Lyman Draper

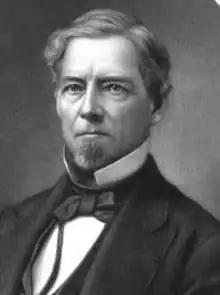

Lyman Copeland Draper (September 4, 1815August 26, 1891) was a librarian and historian who served as secretary for the State Historical Society of Wisconsin at Madison, Wisconsin. Draper also served as Superintendent of Public Instruction of Wisconsin from 1858 to 1860.